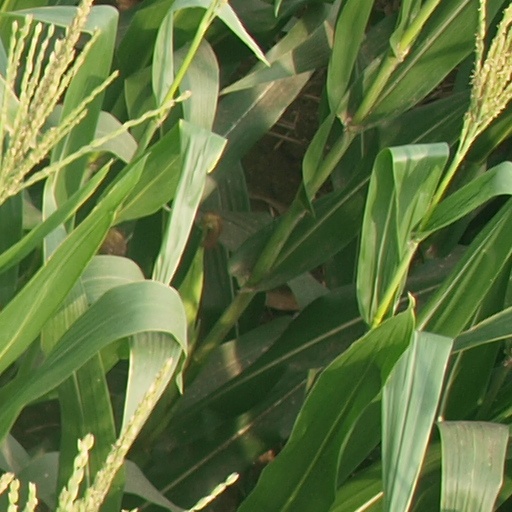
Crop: maize; corn